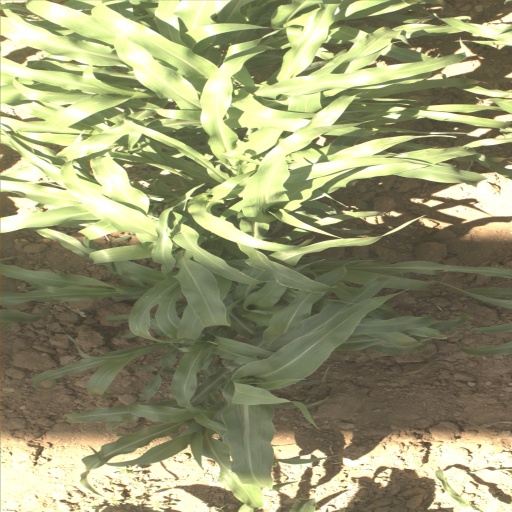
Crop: sorghum